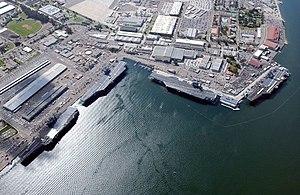
La classe Nimitz est une classe de porte-avions géants à propulsion nucléaire actuellement en service dans l'US Navy. Avec 88 000 tonnes de déplacement, les porte-avions de la classe Nimitz sont les plus imposants navires de guerre actuellement en service, détenant le record du monde des navires militaires pour le poids en déplacement. Cependant, s'ils sont les navires les plus lourds de la flotte américaine, ils ne sont pas les plus longs ; ce record est détenu par l'USS Enterprise.
Ceci est la liste des lieux historiques inscrits sur le registre national dans le comté de San Diego en Californie.